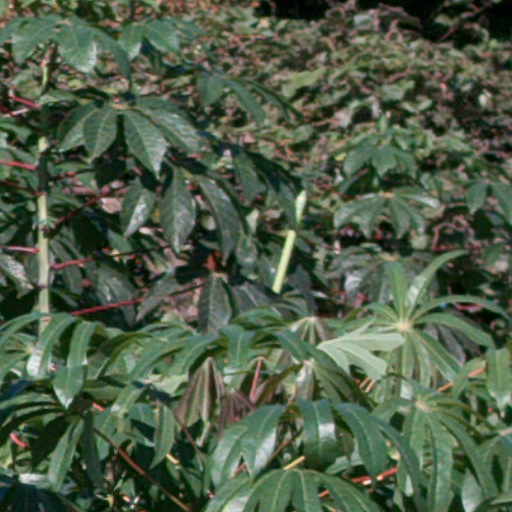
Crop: cassava